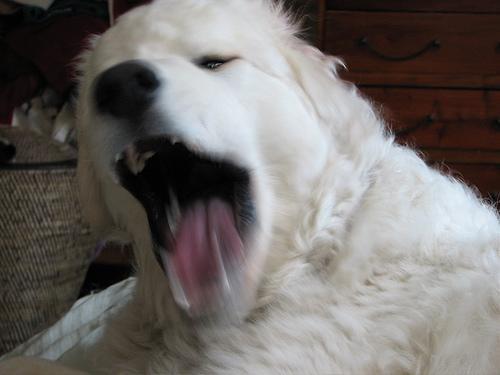
kuvasz